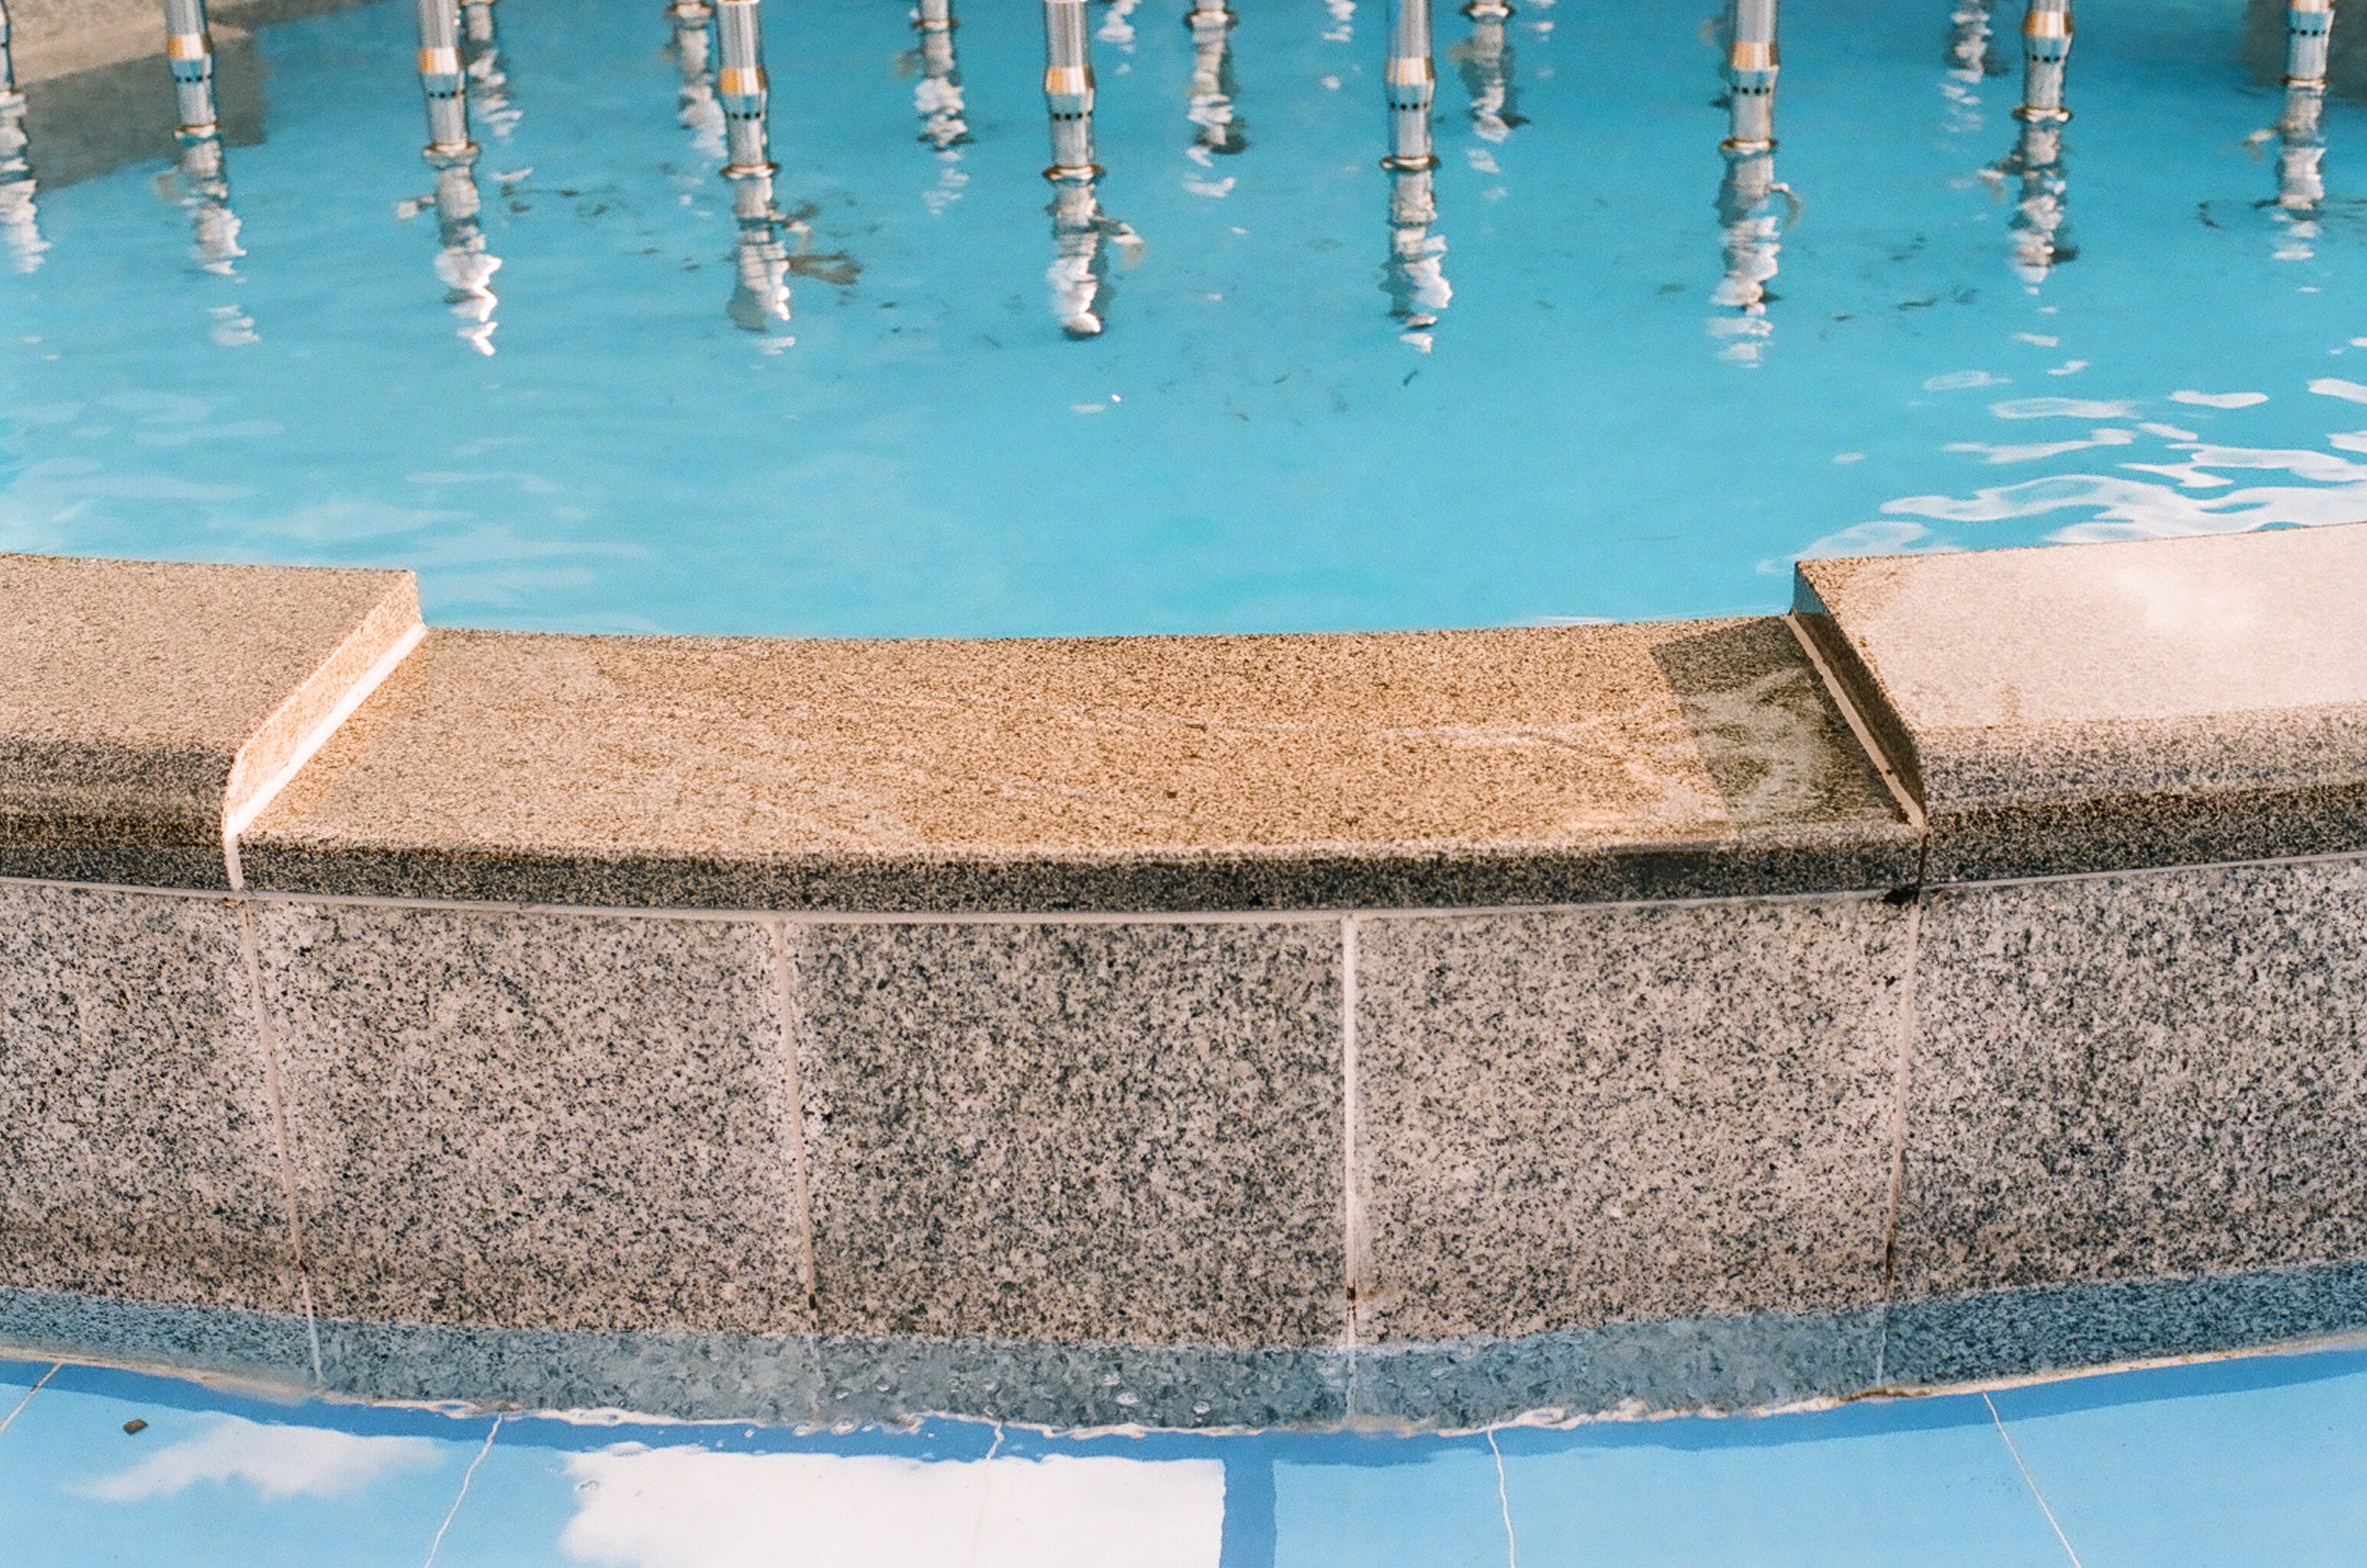
water, clear, reflection, swimming pool, blue, fountain, flooring